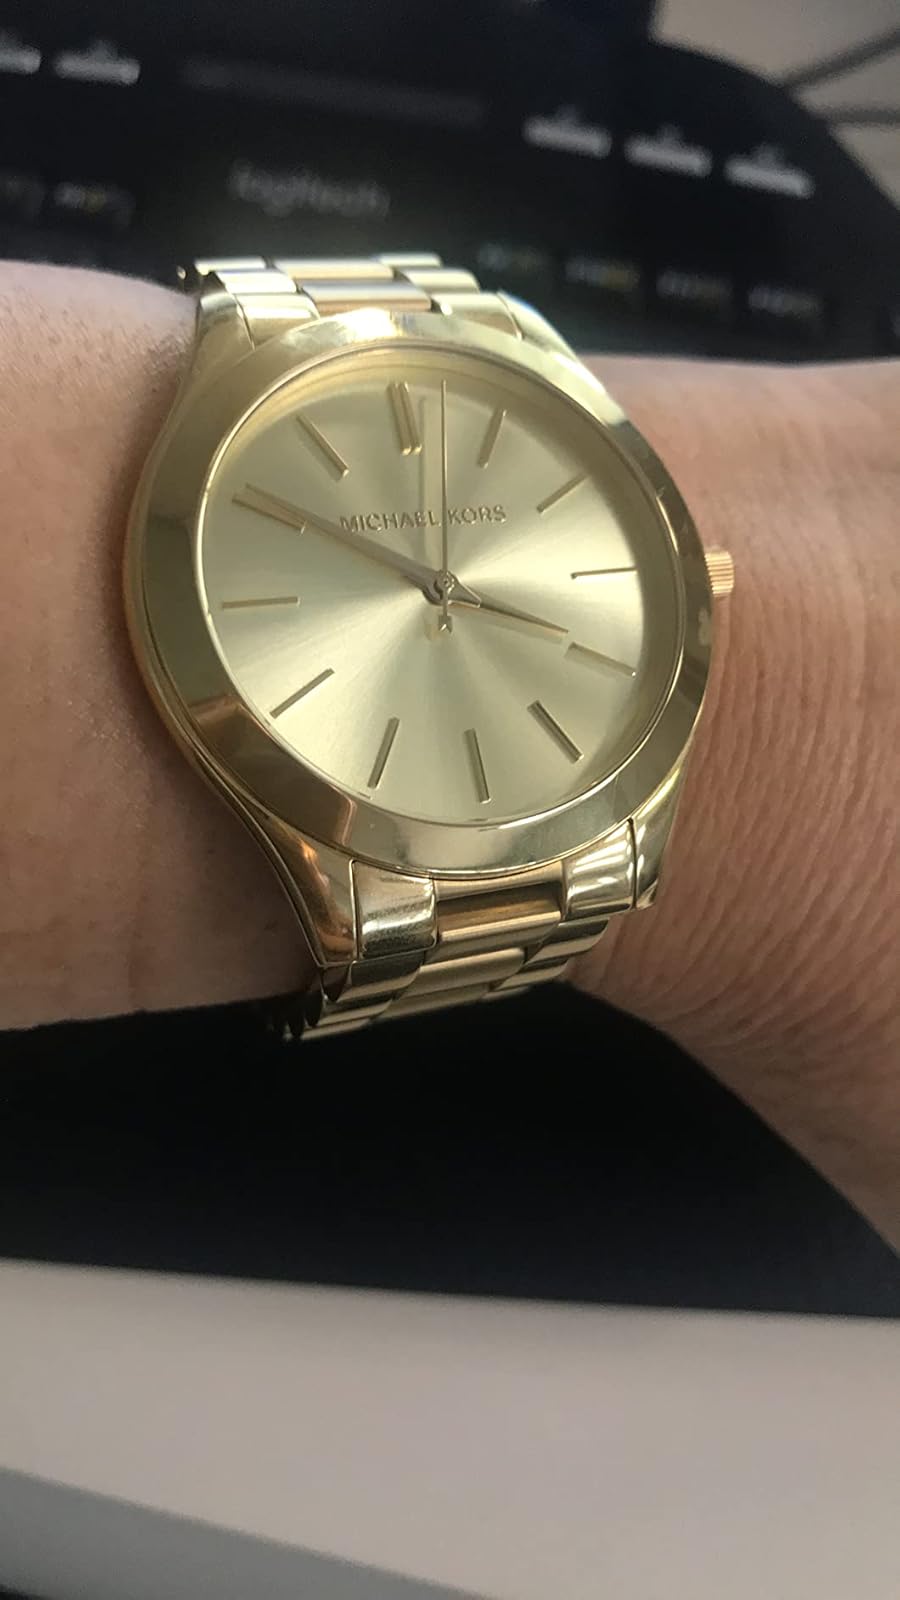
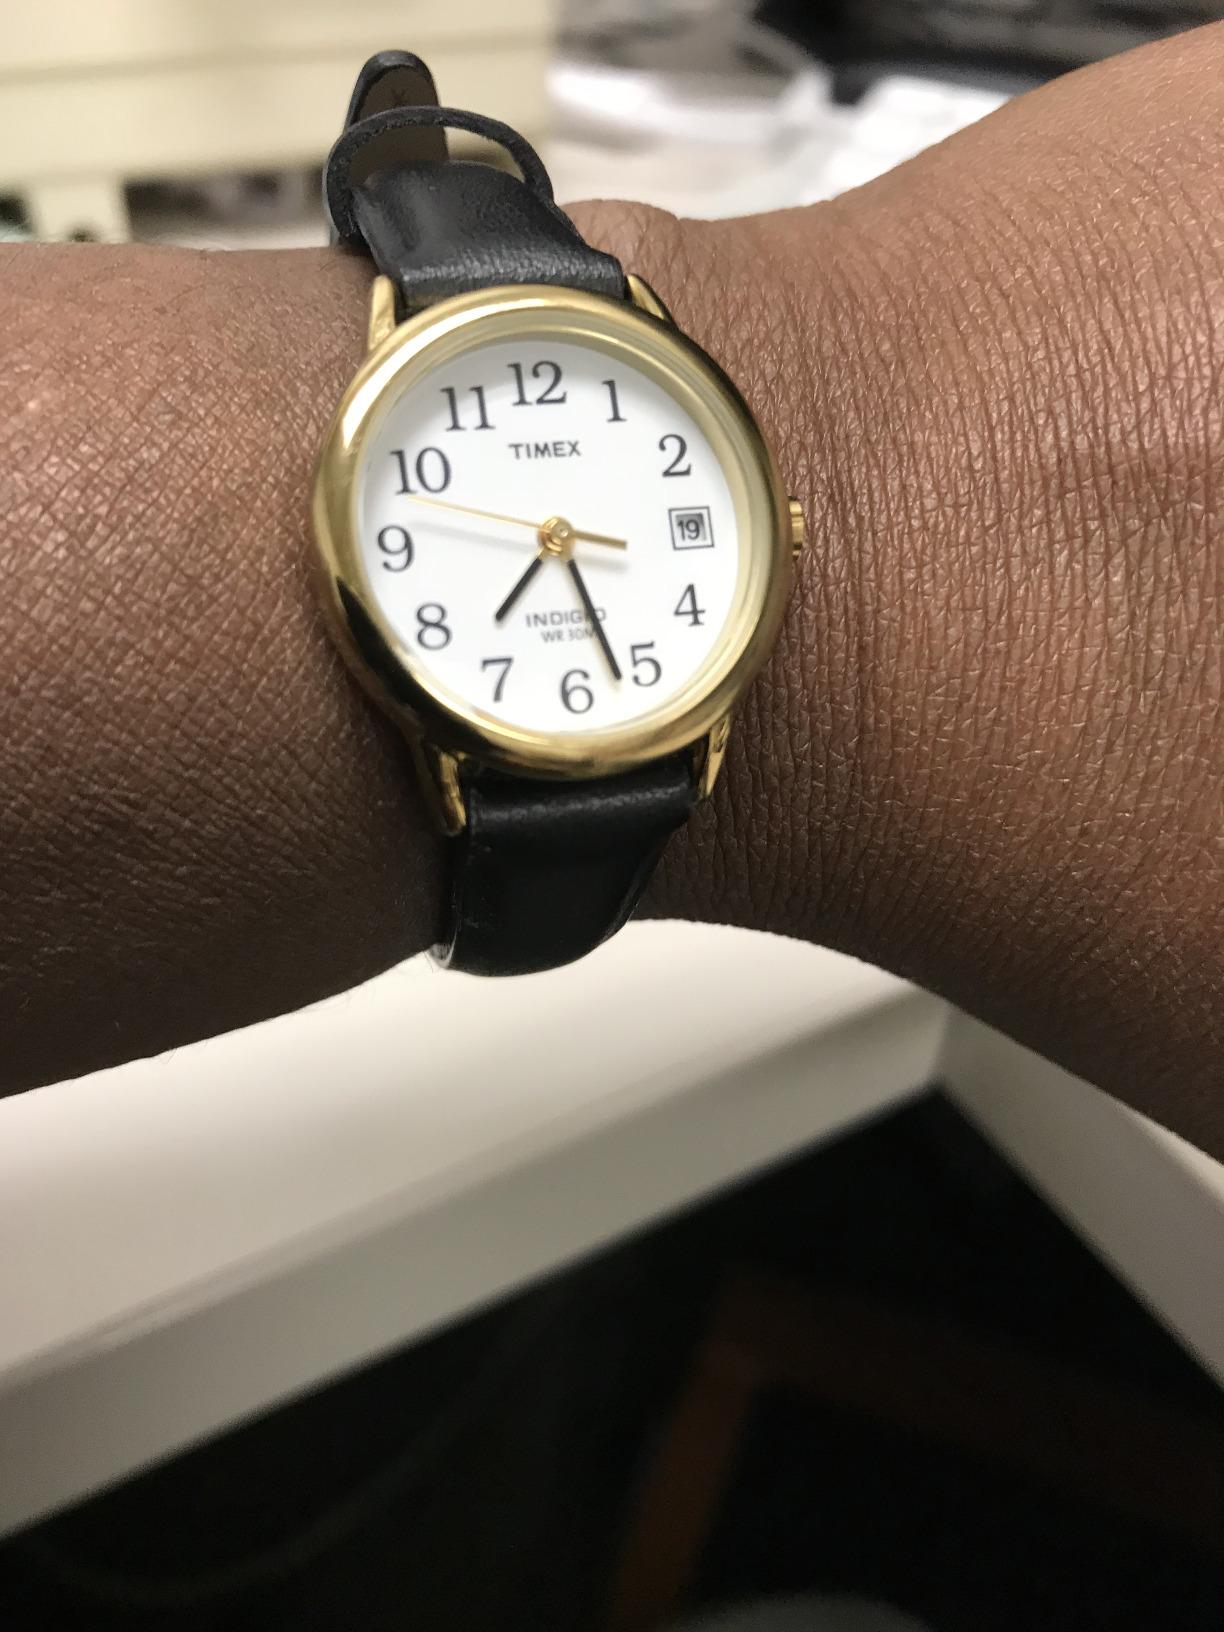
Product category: accessories_watch
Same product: no